Gand Church

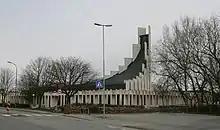
View of the church

Gand Church is a parish church of the Church of Norway in the large Sandnes municipality in Rogaland county, Norway. It is located in the borough of Sandved in the city of Sandnes in the far western part of the municipality. It is one of the two churches for the Gand parish which is part of the Sandnes prosti (deanery) in the Diocese of Stavanger. The large concrete church was built in a rectangular design in 1978 using designs by the architects Tonning and Øglænd. The church seats about 650 people.